Yankee Girl

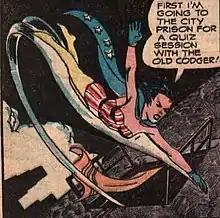
Yankee Girl (Lauren Mason) from "Dynamic Comics" #23 (Nov. 1947). Art by Ralph Mayo

In the 1940s, young socialite Lauren Mason would utter the words "Yankee Doodle Dandy!" to transform into Yankee Girl, gaining super strength, the power of flight, and enhanced durability or possibly invulnerability. In her only Golden Age appearance, Yankee Girl catches two murderers who are killing people with poisoned cats.